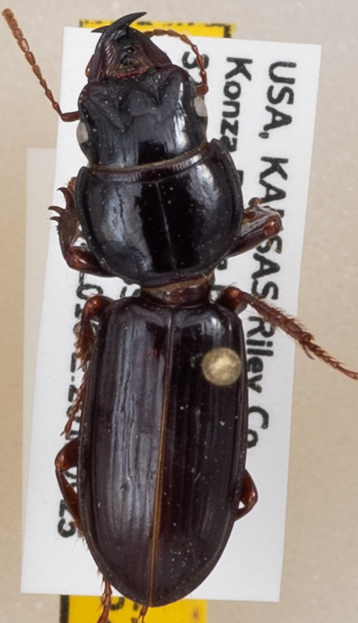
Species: Scarites subterraneus
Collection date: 2019-09-25
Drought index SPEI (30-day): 0.944
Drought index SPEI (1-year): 1.69
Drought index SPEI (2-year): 1.096